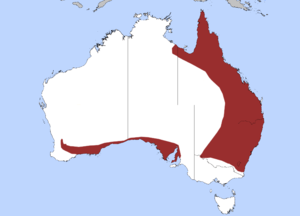
Acanthophis antarcticus, la Vipère de la mort, est une espèce de serpents de la famille des Elapidae.